Mil Mi-8

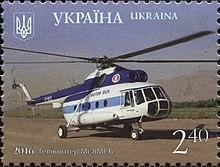
Mi-8MSB on a 2016 Ukrainian stamp

The Finnish Defence Forces and the Finnish Border Guard began using Mi-8s in the 1970s, with the Finnish Air Force receiving its first, serialed HS-2, on 28 May 1973, and the second, HS-1, on 31 May 1973. Six Mi-8Ts were obtained at first, followed by further two Mi-8Ts and two Mi-8Ps. Three of the helicopters were handed over to the Border Guard Wing. One of these was lost after sinking through ice during a landing in April 1982. It was soon replaced by a new Mi-8.